Pin-up model

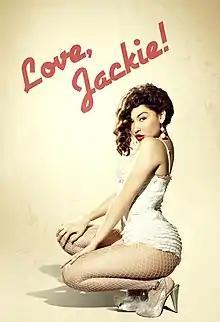
Pin-up photo of singer Jackie Martinez

Other pin-ups were artwork that depicted idealized versions of beautiful or attractive women. An early example of the latter type was the Gibson Girl, a representation of the New Woman drawn by Charles Dana Gibson. "Because the New Woman was symbolic of her new ideas about her sex, it was inevitable that she would also come to symbolize new ideas about sexuality." Unlike the photographed actresses and dancers generations earlier, art gave artists the freedom to draw women in many different ways. The "men's" magazine "Esquire" featured many drawings and "girlie" cartoons but was most famous for its "Vargas Girls". Prior to World War II, Vargas Girls were praised for their beauty and less focus was on their sexuality. However, during the war, the drawings transformed into women playing dress-up in military drag and drawn in seductive manners, like that of a child playing with a doll. Vargas Girls became so popular that from 1942 to 1946, owing to a high volume of military demand, "9 million copies of the magazine-without adverts and free of charge was sent to American troops stationed overseas and in domestic bases." The Vargas Girls were adapted as nose art on many World War II bomber and fighter aircraft; generally, they were not seen negatively or as prostitutes, but mostly as inspiring female patriots that were helpful for good luck.